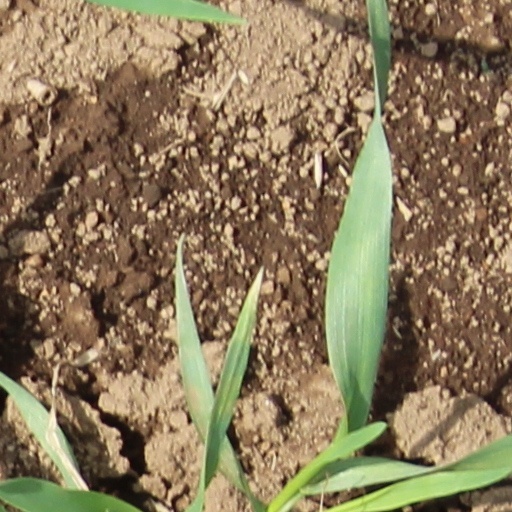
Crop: wheat